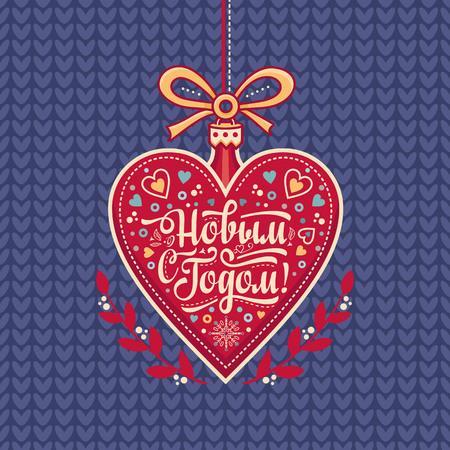
new year greeting card in the shape of a heart .